Swedish invasion of Saxony

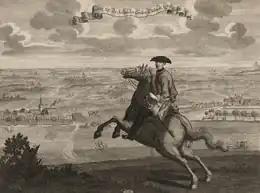
Charles XII in front of Altranstädt

Negotiations leading up to the Treaty of Altranstädt had been conducted in secret, according to the wishes of both rulers; Charles XII wanted to avoid foreign interference, while Augustus, remaining in the Commonwealth with his Russian allies, feared how they would react to such news. Accordingly, among other things, Augustus were to renounce all his claims to the Polish throne, recognize Leszczyński as king, and abandon the anti-Swedish coalition; James Louis Sobieski, the former pro-Swedish candidate to the throne, and his brother were to be freed from Saxon imprisonment; the Swedish traitor Johann Patkul and the Russians in Augustus' command were to be handed over to the Swedes; the Swedish army would be supplied with winter quarters in Saxony. The occupation would cost Saxony 35 million Reichsthaler.